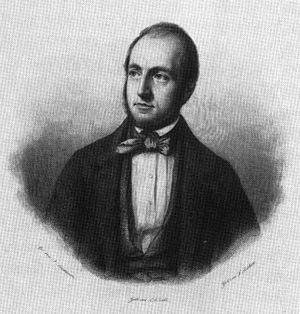
Friedrich Daniel Bassermann est un entrepreneur et homme politique libéral allemand.